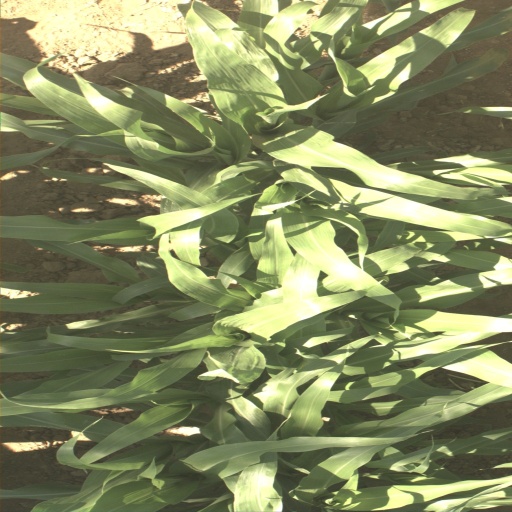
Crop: sorghum